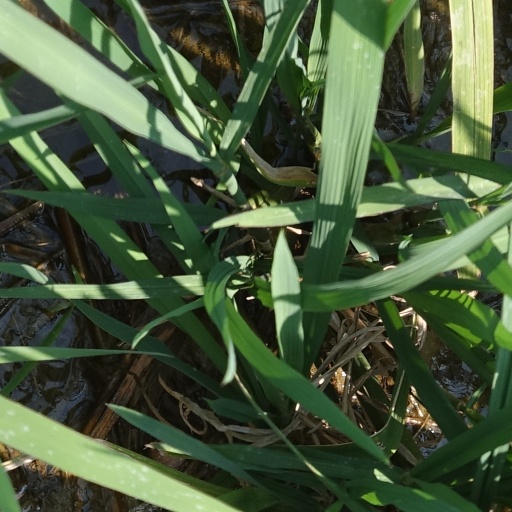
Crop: rice